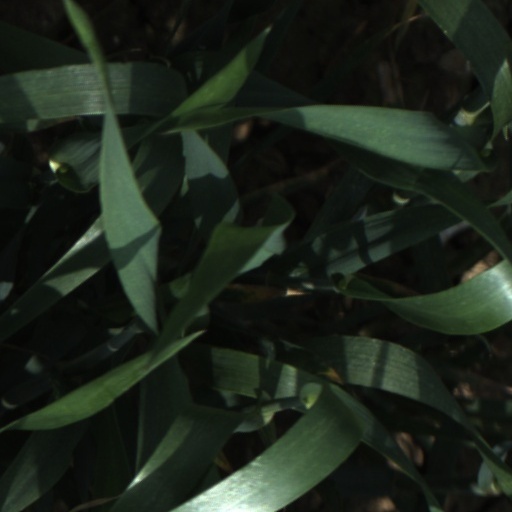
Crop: wheat